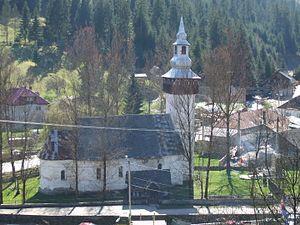
Horea est une commune du județ d'Alba, Roumanie qui compte 2 143 habitants.